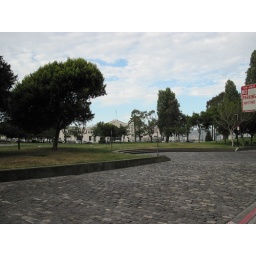
A day walking around SF. Random pictures of beautiful building and steetsA day walking around San Francisco. Random pictures of beautiful streets and buildings.